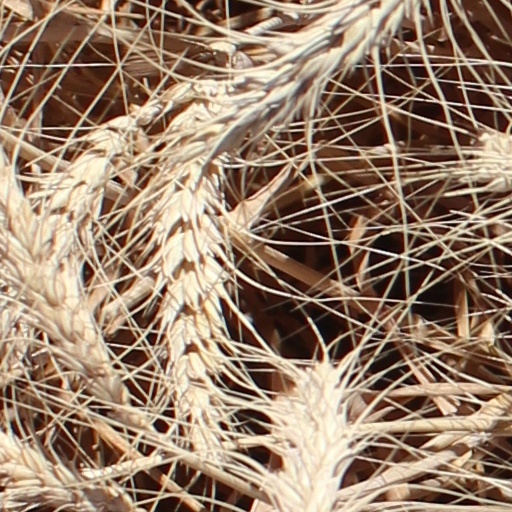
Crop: wheat